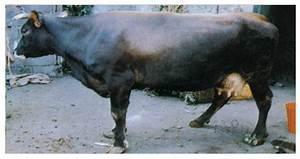
cow